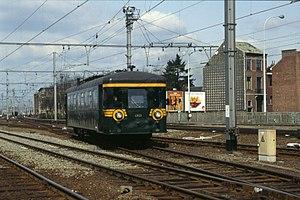
Les autorails des types 551 à 554 sont des automoteurs monocaisse légers conçus par Brossel dans les années 1930 afin de remplacer la traction vapeur sur les trains omnibus parcourant les lignes secondaires de la SNCB.
Liste du matériel roulant de la Société nationale des chemins de fer belges